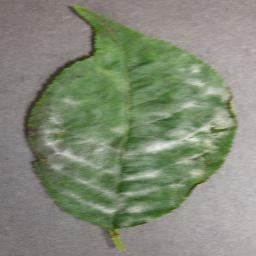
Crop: cherry
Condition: (including_sour)_powdery_mildew